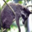
Label: raccoon